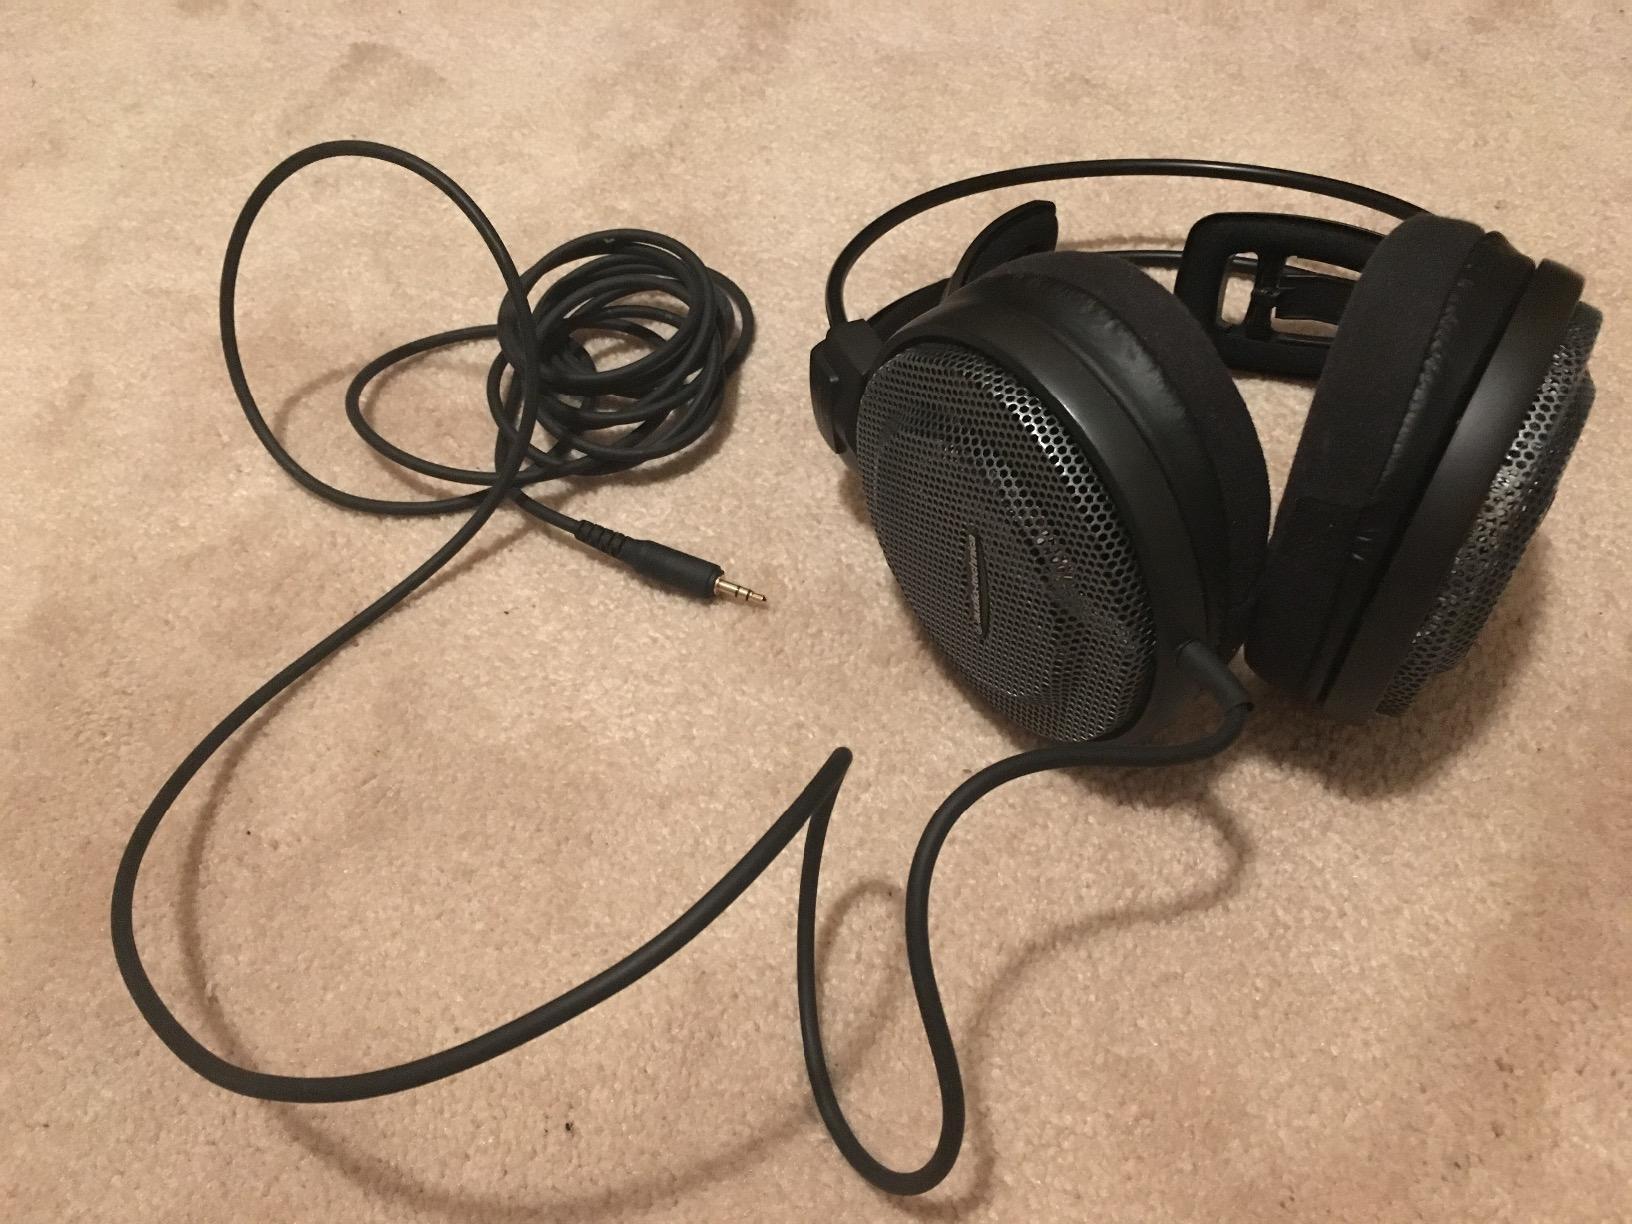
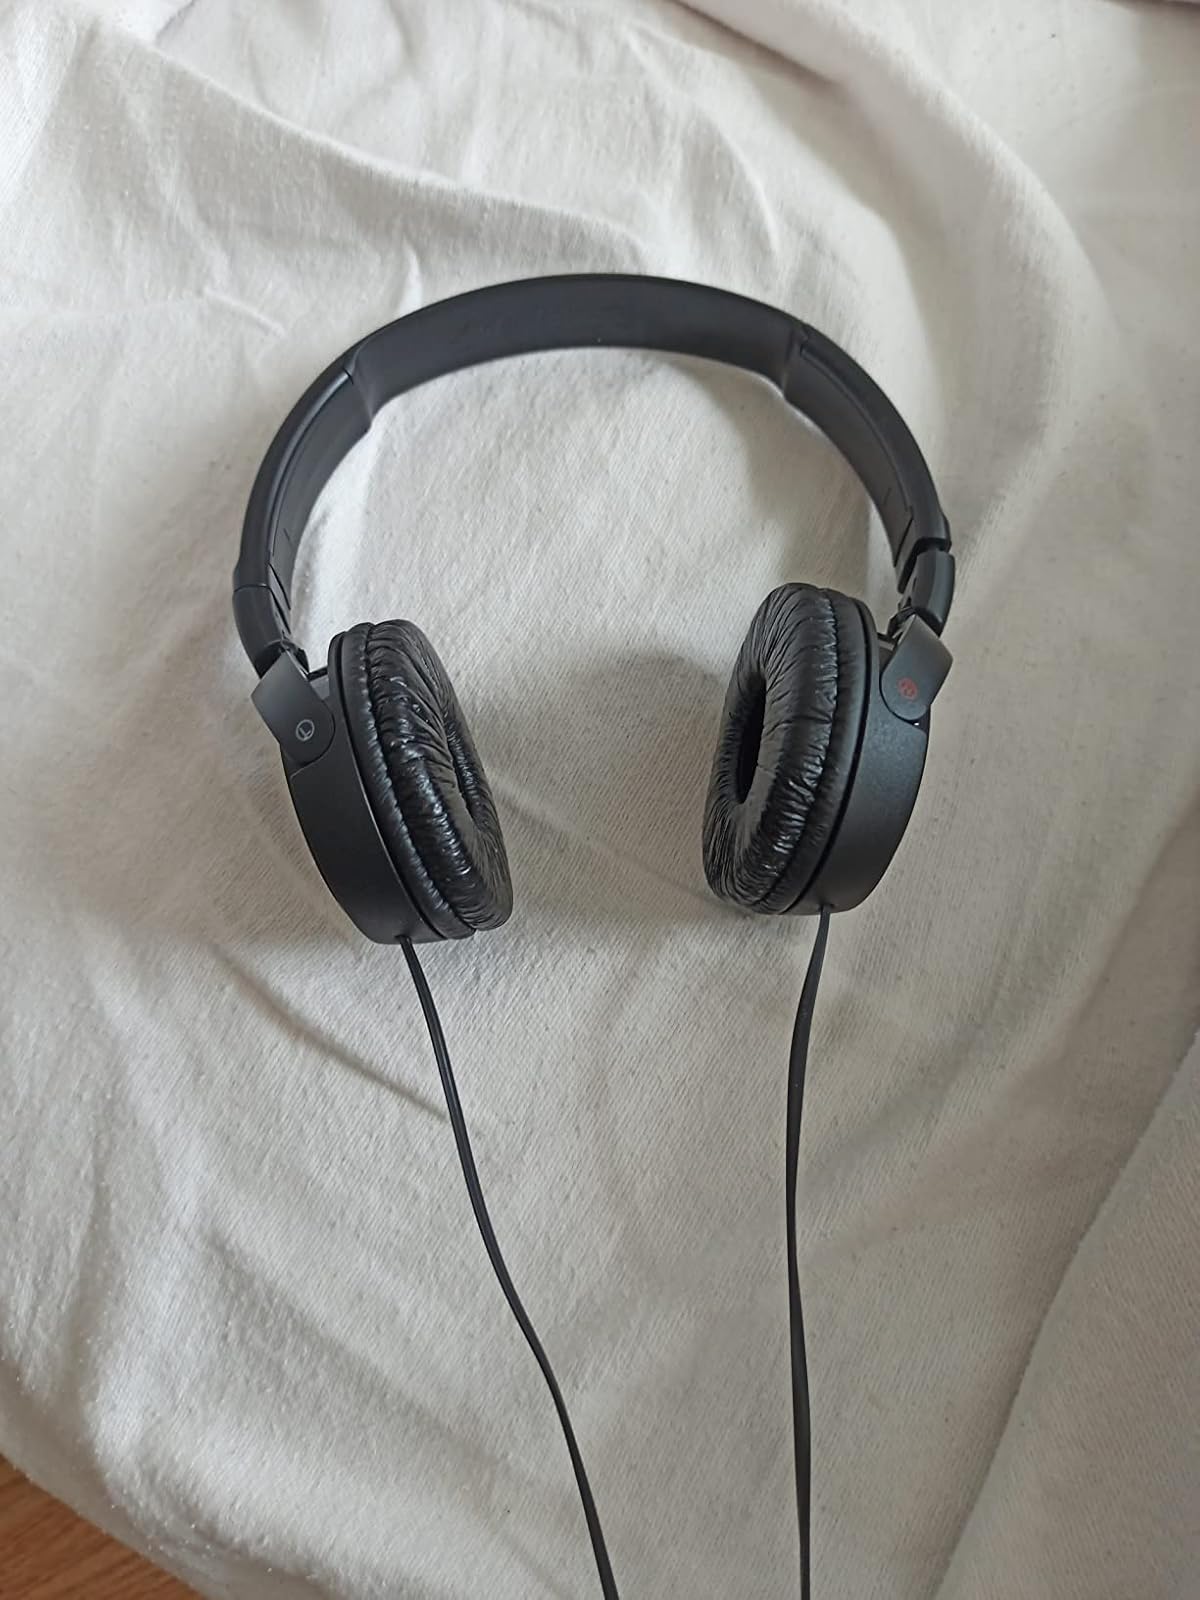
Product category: headphones
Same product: no